The Night Before Christmas (1933 film)

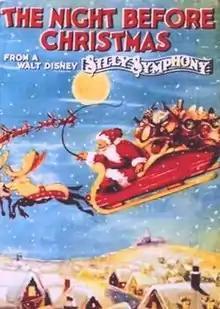

The Night Before Christmas, also known as Santa's Toys, is a 1933 American pre-Code animated short film produced by Walt Disney Productions and released by United Artists. Part of the "Silly Symphonies" series, the film is an adaptation of Clement Clarke Moore's 1823 poem "A Visit from St. Nicholas", popularly called "The Night Before Christmas". The film was directed by Disney animator Wilfred Jackson.